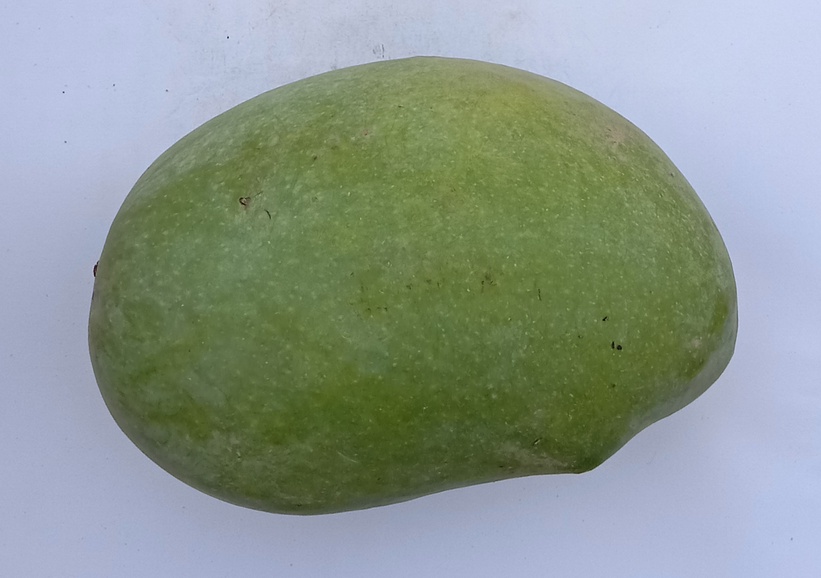
Mango variety: Chaunsa (White)